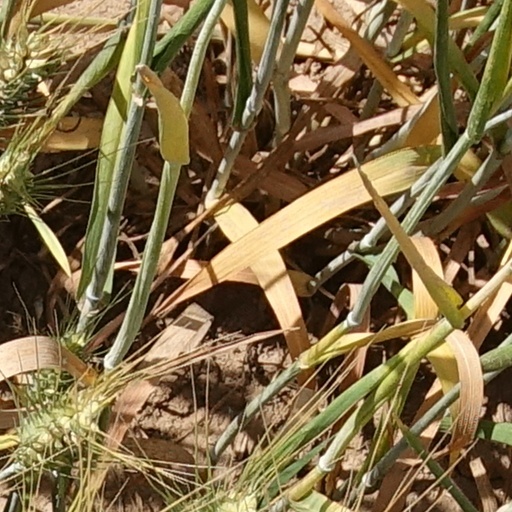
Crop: wheat